Mario Orozco Rivera

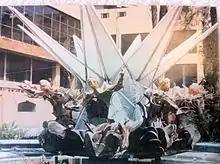
Monumental sculpture by the artist

Most of Orozco Rivera’s career was dedicated to mural painting, on his own and working with David Alfaro Siqueiros. He painted his first mural in 1958 at the auditorium of the Museo de Antropología in Xalapa, Veracruz, followed by various mural works for the Universidad Veracruzana in the late 1950s and early 1960s at the veterinary school, the stairwell of the main library and other locations. Other murals he created include those at the Banco Regional del Pacífico in Culiacán, Sinaloa, the Tribunal de Justicia of the state of Veracruz, and the Benemérita Universidad Autónoma de Puebla. He dedicated a large part of his career to teaching, starting at the Universidad Veracruzana. In 1964, he became an assistant to Siqueiros, eventually becoming the director of the Taller Siqueiros in Cuernavaca, collaborating with Siqueiros and training Mexican and foreign artists. He and various students from this institution worked on the murals at the Polyforum Cultural Siqueiros. Orozco Rivera also worked with Siqueiros on the mural for the Museo Nacional de Historia. Other monumental works included sculpture, such as the fountains for the Hotel de México and another for the Hotel Casino Selva in Cuernavaca.